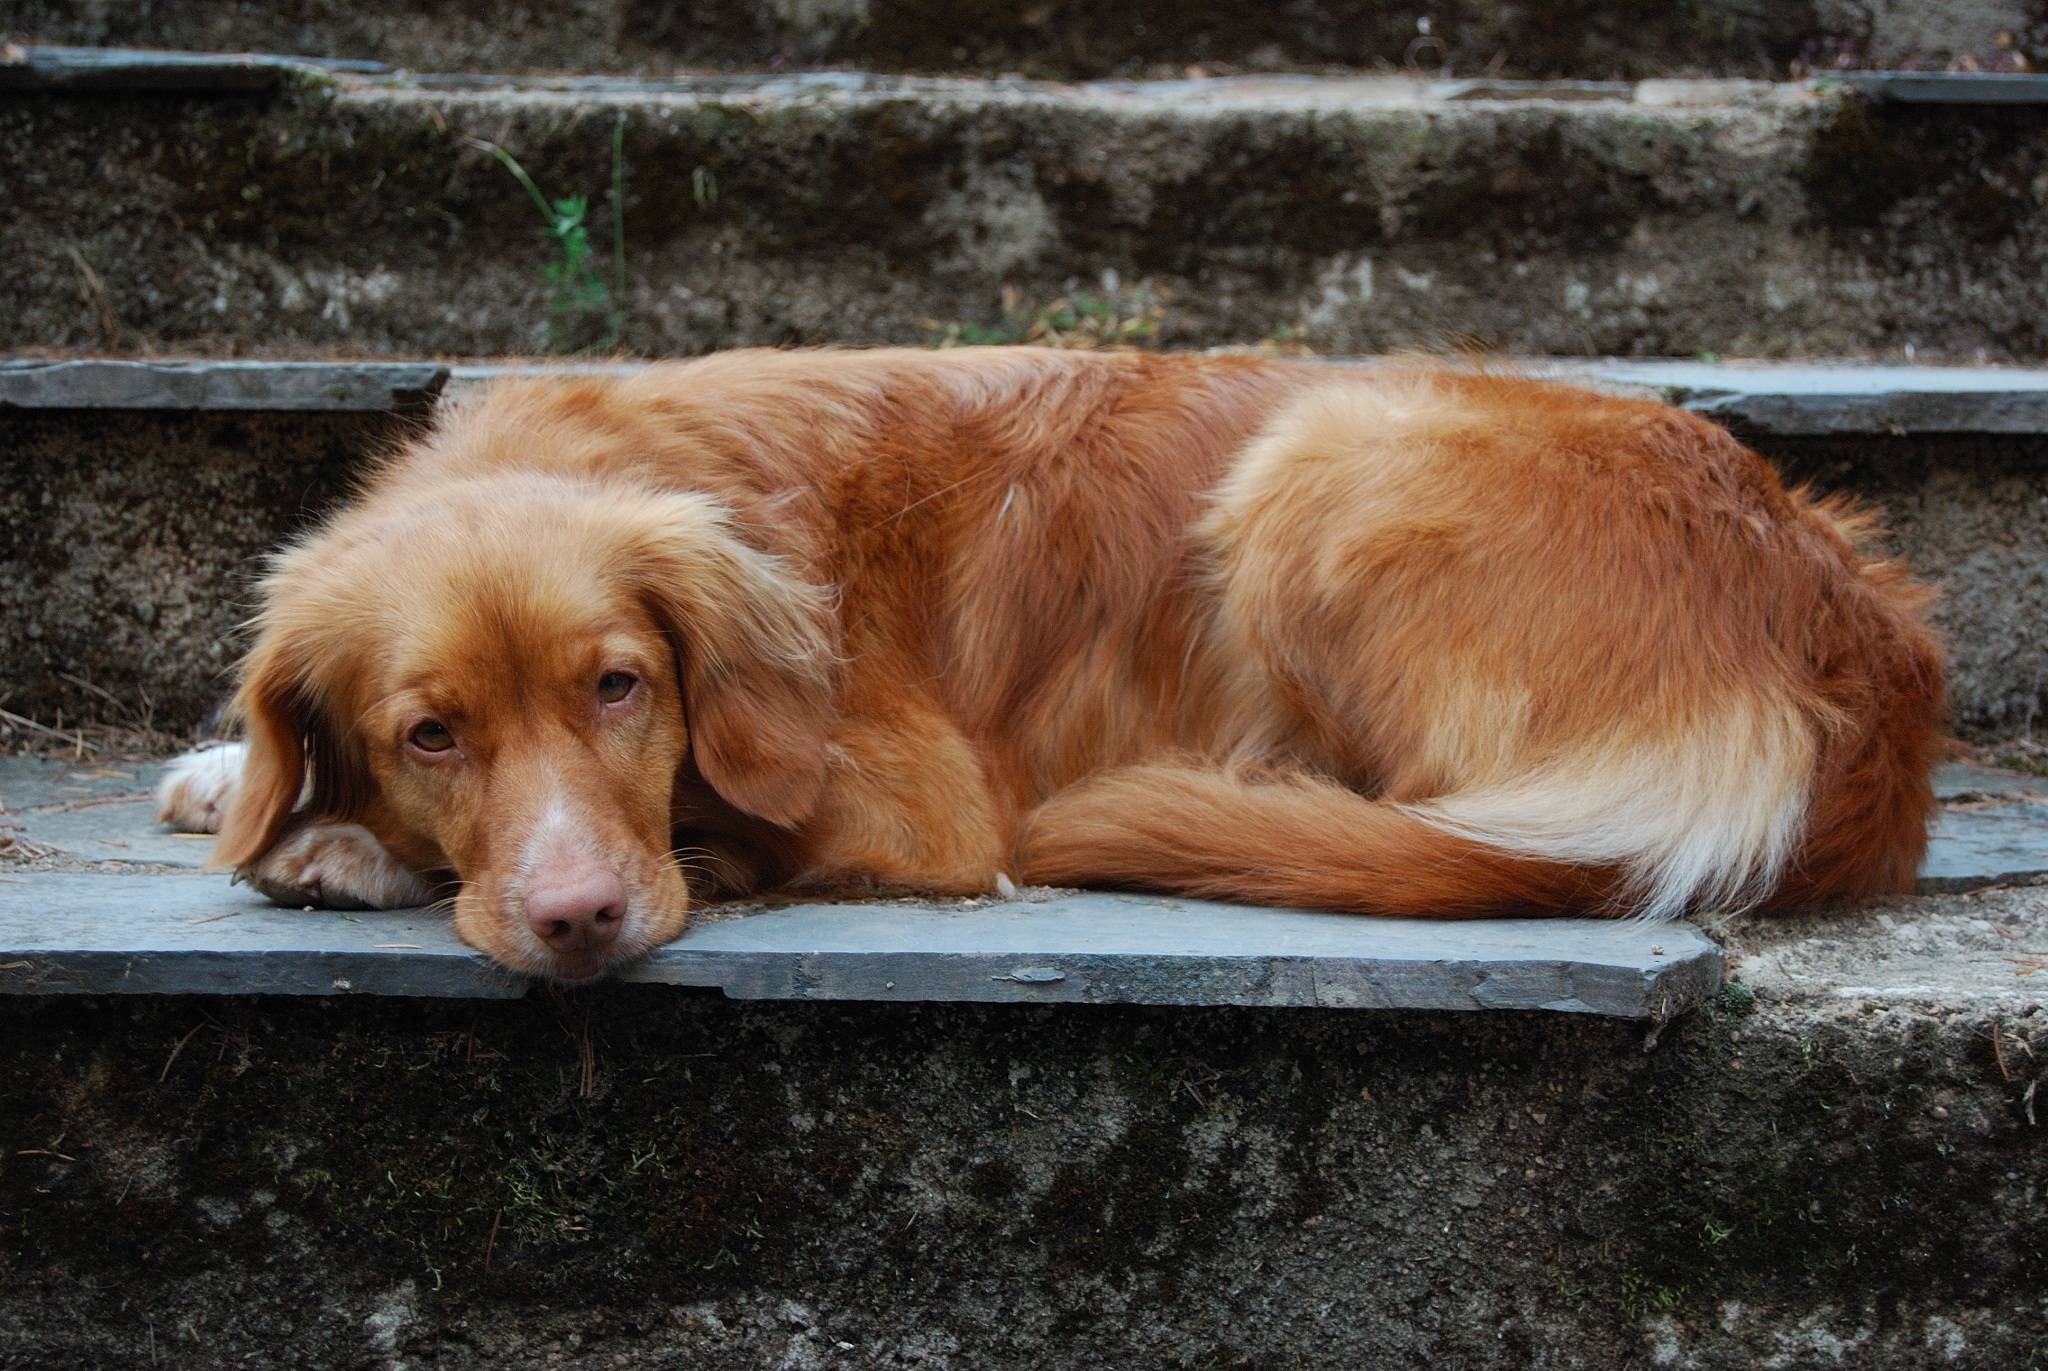
puppy, dog, mammal, vertebrate, dog like mammal, nova scotia duck tolling retriever, tolling, retrivier